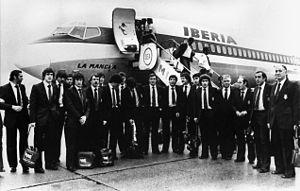
La sélection espagnole de football lors de son arrivée à l'aéroport de Milan (Italie), où l'Espagne participa aux Championnats d'Europe de Football. Le 9 juin 1980.Italiano: La selezione spagnola di calcio nell'aereoporto di Milano, dove si disputavano i campionati europei del 1980, il 9 giugno esattamente.